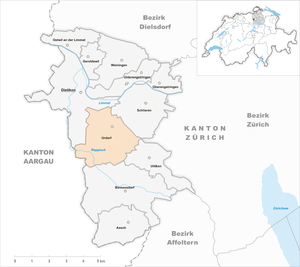
Urdorf est une commune suisse du canton de Zurich.